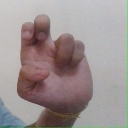
अक्षर: अ